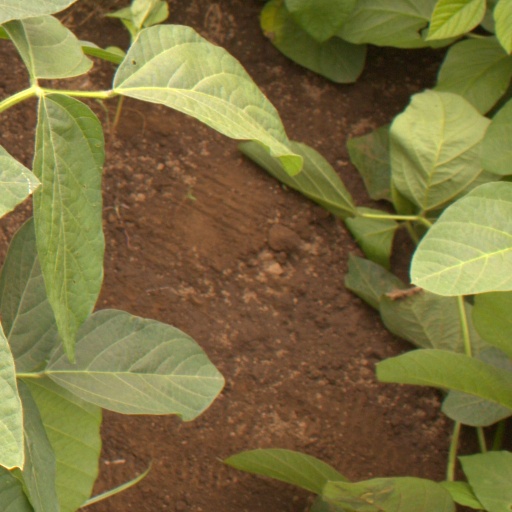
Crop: soybean